Indian River Inlet Bridge

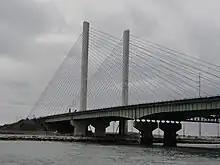
The steel girder bridge built in 1965 and widened with an additional span in 1976 is in the foreground, with the new bridge behind it in 2012.

Five bridges have been constructed across the Indian River Inlet. The first was a creosote timber trestle bridge built in 1934; its timbers deteriorated quickly in the maritime environment prevailing at the inlet. It was replaced by a concrete-and-steel swing bridge, the first to be named for Cullen, construction of which began in 1938. This swing bridge, which included a 4-foot (1.2-meter) pedestrian walkway and cost $165,900, opened with a dedication ceremony on May 28, 1940, but collapsed on February 10, 1948, succumbing to a combination of a very high tide combined with an easterly wind and ice flows deeply scouring the inlet bottom under its piers; a pickup truck on the bridge at the time of the collapse fell into the inlet, killing three men who drowned inside the truck. Another concrete-and-steel swing bridge completed in 1952, the second to be named for Cullen, also became structurally unsound due to ice flow and was closed in 1962 due to storm damage.